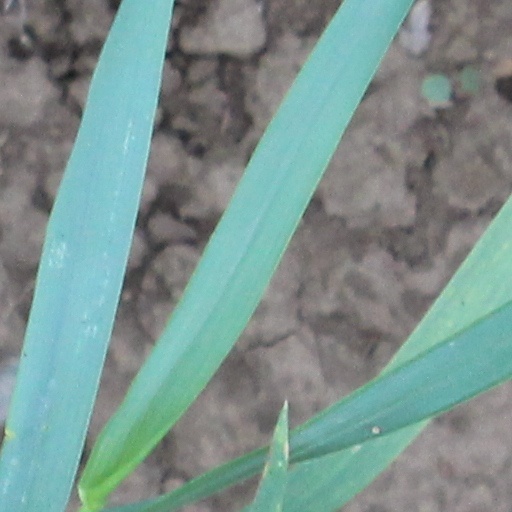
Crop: wheat